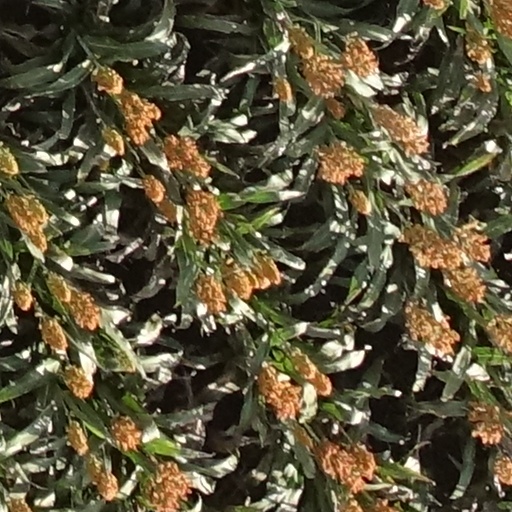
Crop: sorghum